Steve Hinton

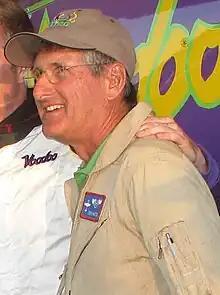
Hinton in 2013

Steve Hinton is an American aviator who held a world speed record from 1979 to 1989 and won six Unlimited-class air races, including two national championships. He won four consecutive Unlimited races in one year.